Viktor Yanukovych

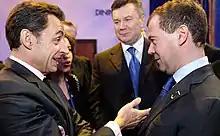
Yanukovych, Nicolas Sarkozy and Dmitry Medvedev before the beginning of the Nuclear Security Summit, 2010

During the 2010 Nuclear Security Summit, Yanukovych announced that Ukraine would give up its 90-kilogram stock of highly enriched uranium and convert its research reactors from highly enriched to low-enriched uranium. It intended to accomplish these goals by 2012.